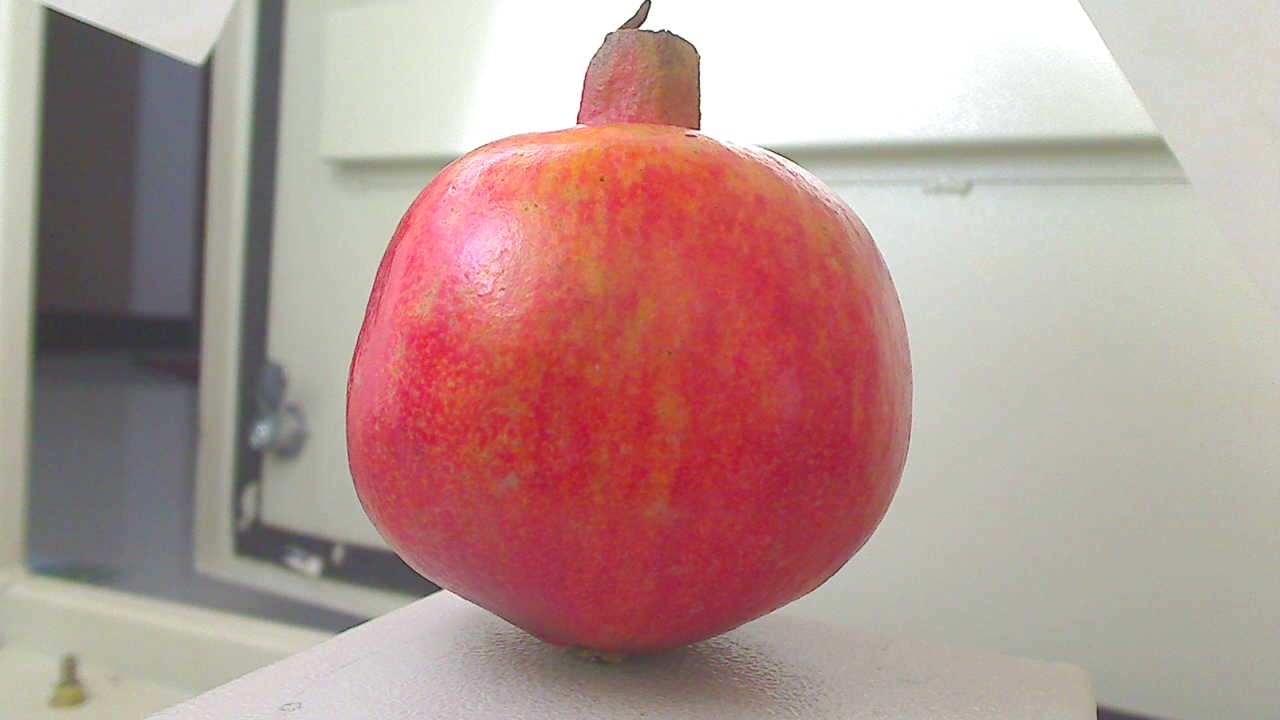
Grade: grade-2
Quality: quality-2